Windows Remote Management

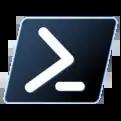
PowerShell 6.0

Ansible communicates with Windows servers over WinRM using the Python "pywinrm" package and can remotely run PowerShell scripts and commands.